Javiera y Los Imposibles

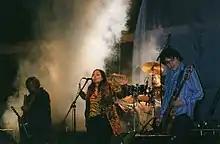
Javiera y los Imposibles

Javiera y Los Imposibles is Chilean pop band led by Javiera Parra, granddaughter of Chilean folk musician Violeta Parra. The band was formed when Álvaro Henríquez from Los Tres met Javiera and helped her to produce the first album "Corte en trámite" together with other musicians.